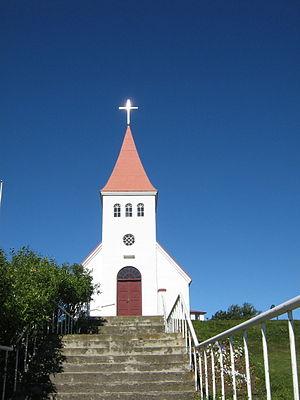
Hrísey est une petite île de la côte nord islandaise, située à 35 km au nord d'Akureyri dans l'Eyjafjörður. L’île est desservie par un service de ferry partant de Árskógssandi et reliant l’île en 15 minutes. Depuis 2004, l’île n'est plus une municipalité à part entière et fait partie de la municipalité d'Akureyri.